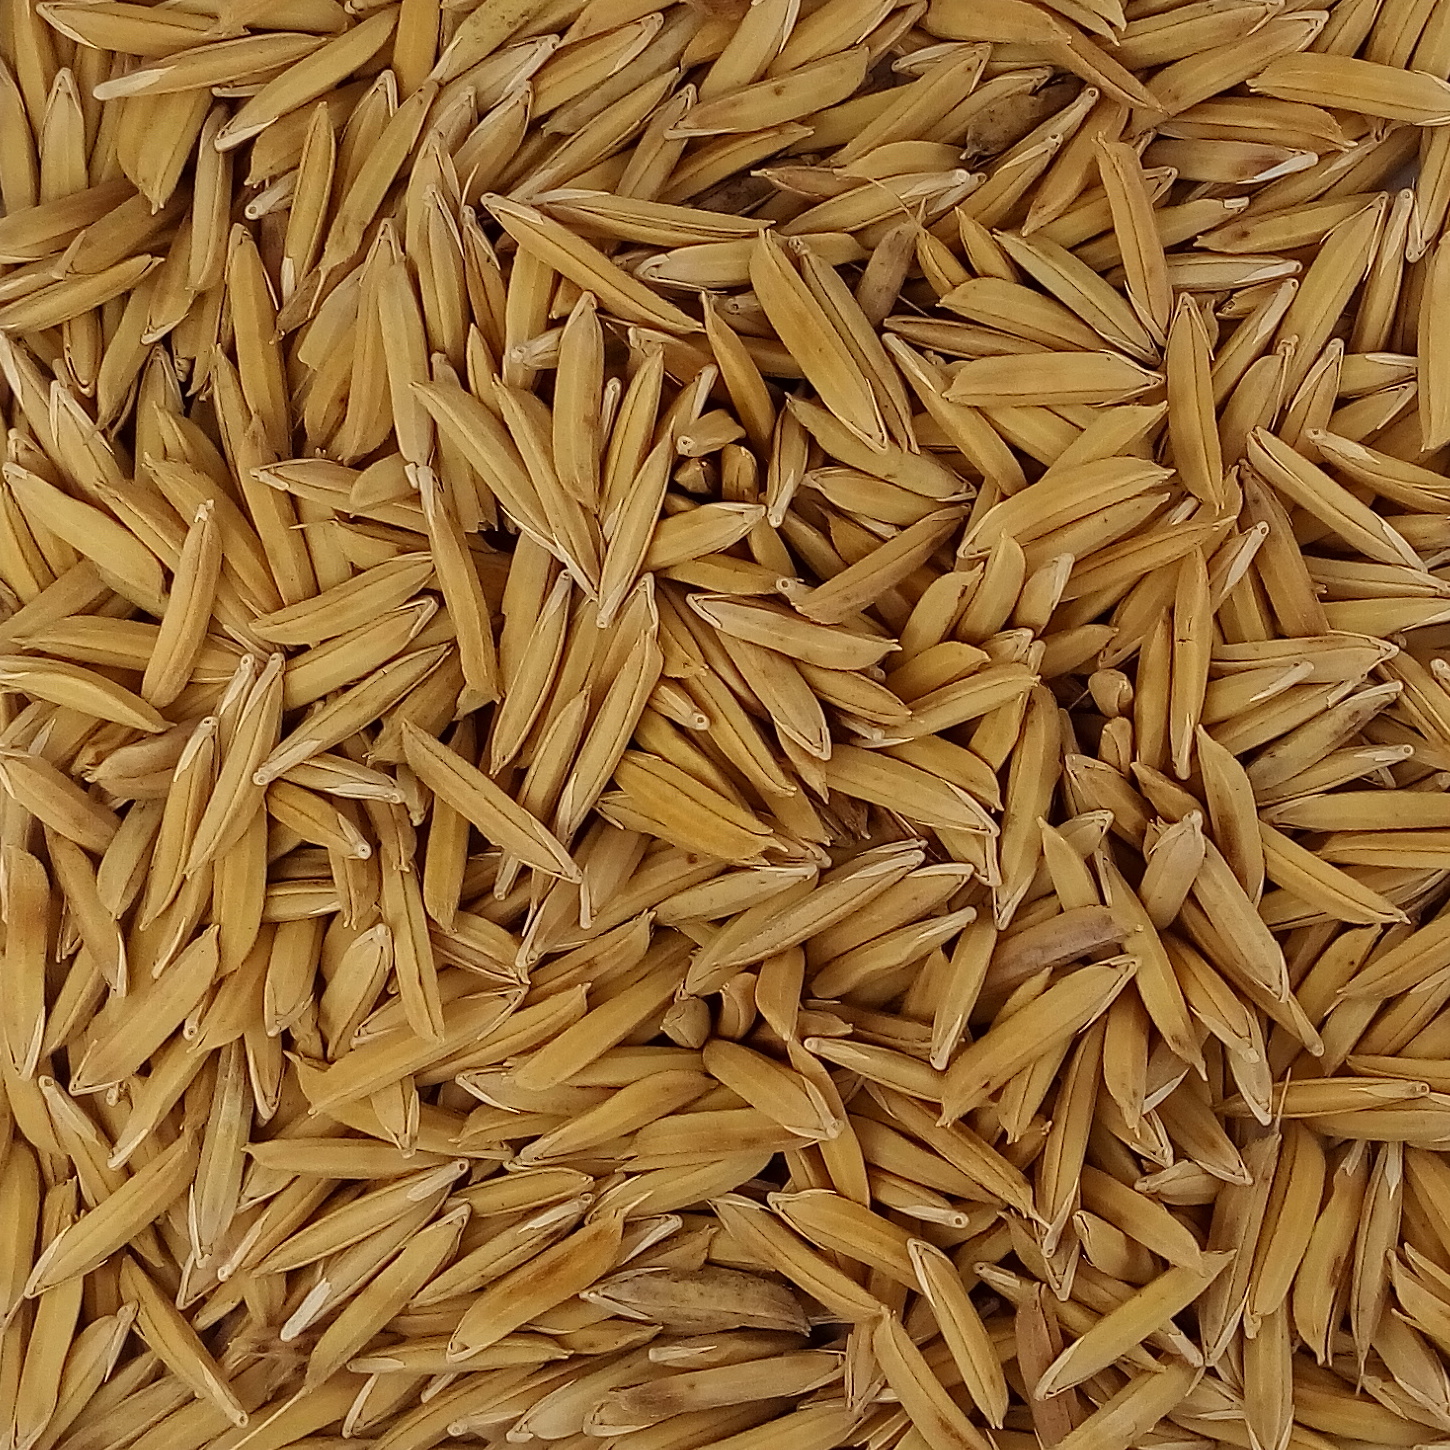
Rice seed variety: 1121